Martin Luther

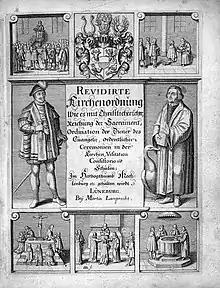
Church orders, Mecklenburg 1650

Luther secretly returned to Wittenberg on 6 March 1522. He wrote to the Elector: "During my absence, Satan has entered my sheepfold, and committed ravages which I cannot repair by writing, but only by my personal presence and living word." For eight days in Lent, beginning on Invocavit Sunday, 9 March, Luther preached eight sermons, which became known as the "Invocavit Sermons". In these sermons, he hammered home the primacy of core Christian values such as love, patience, charity, and freedom, and reminded the citizens to trust God's word rather than violence to bring about necessary change.